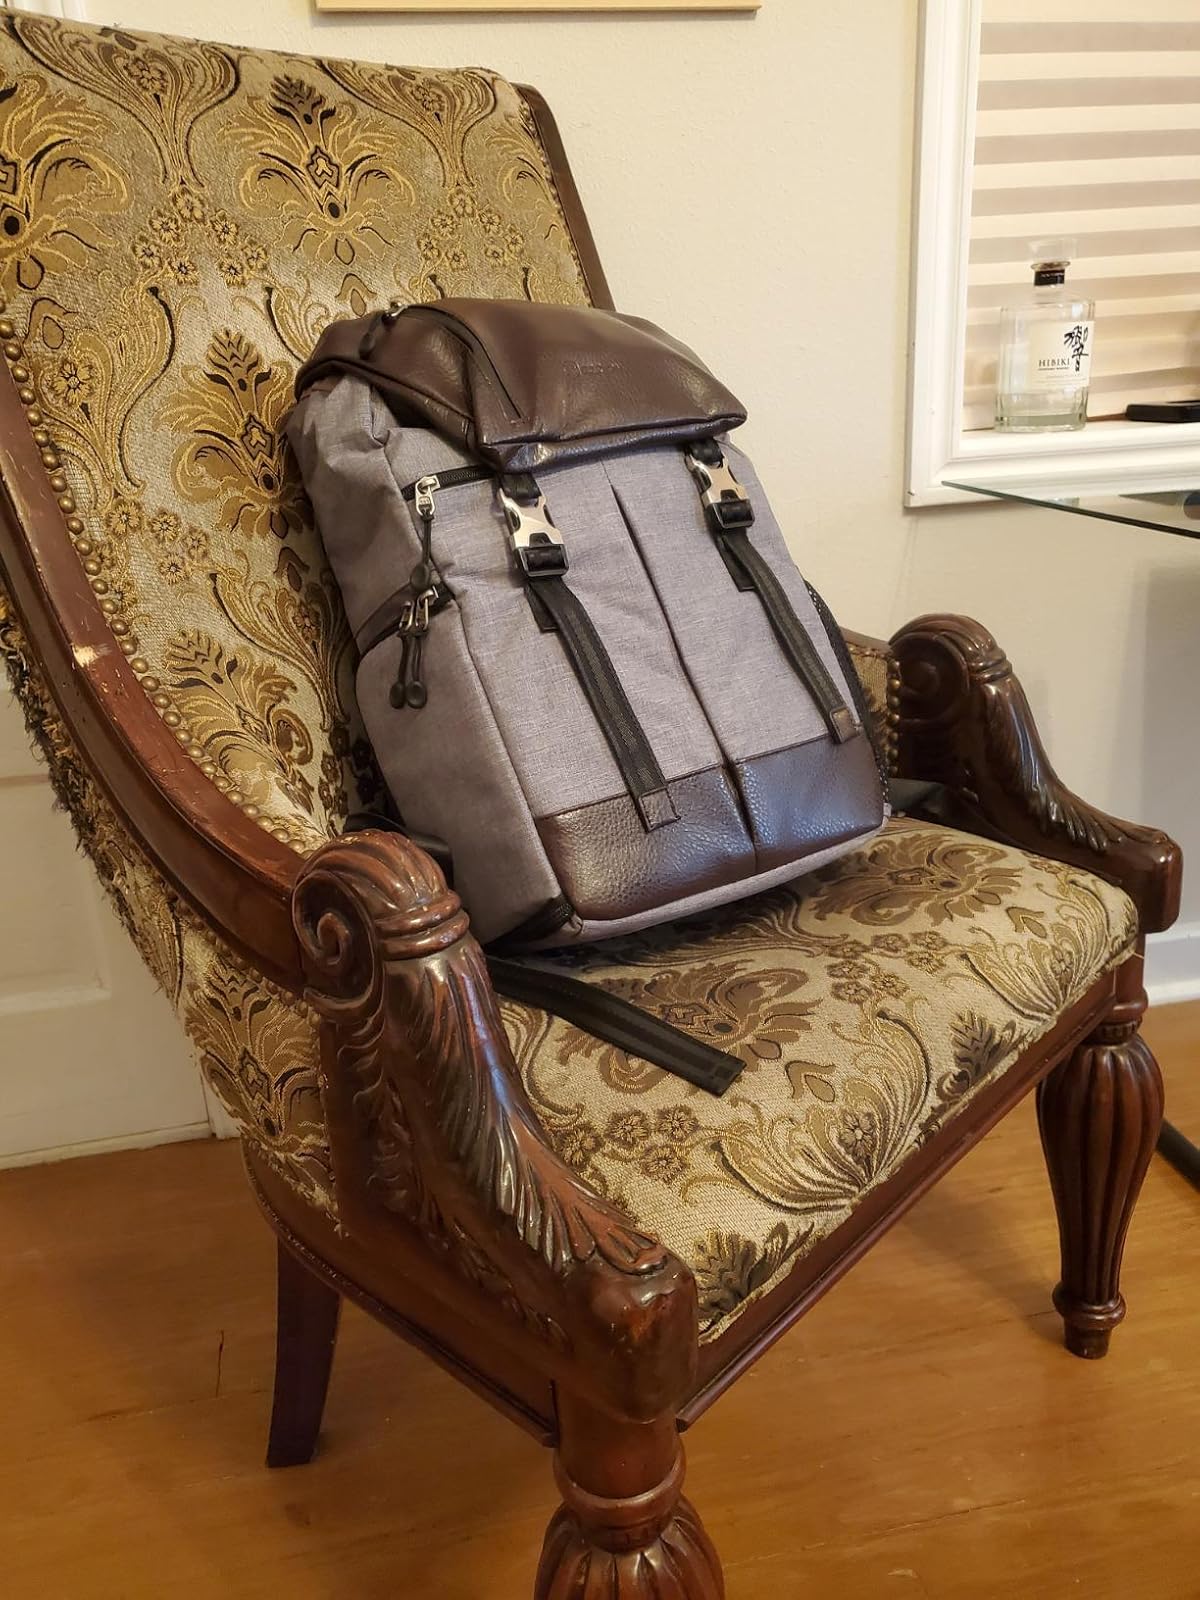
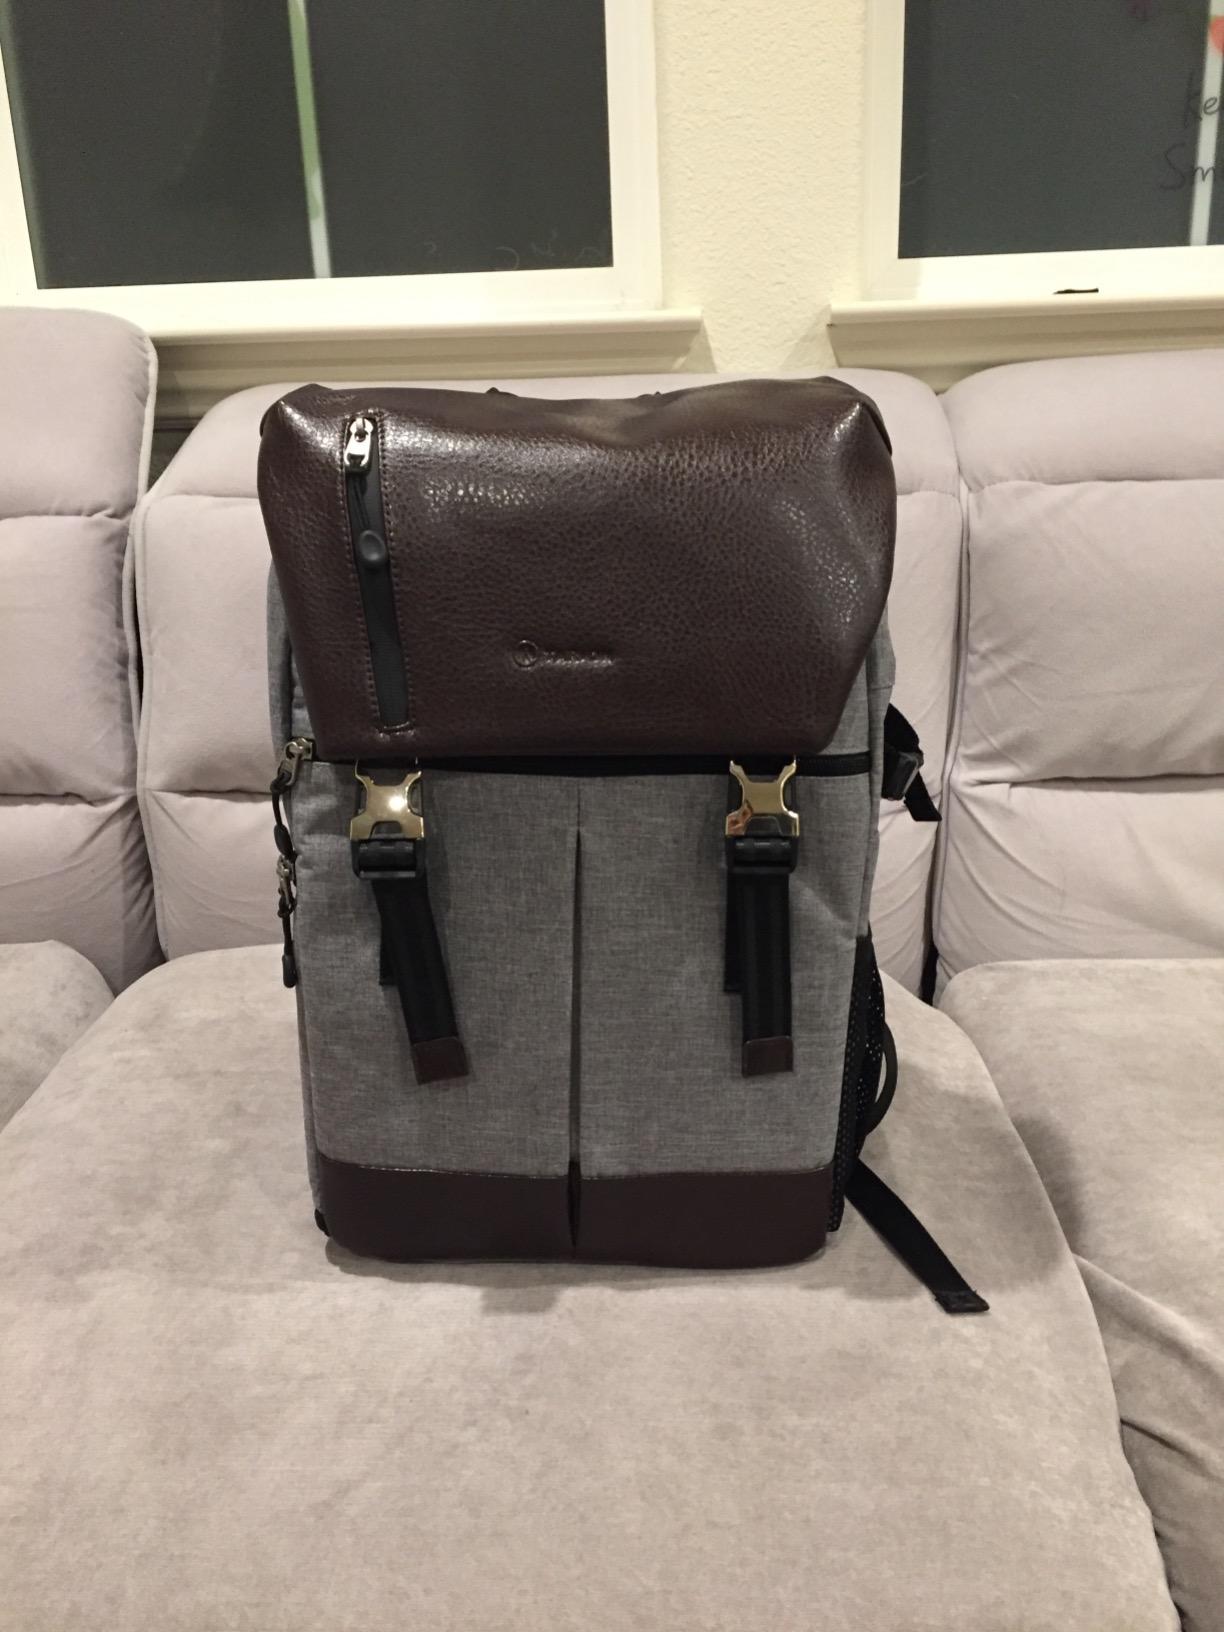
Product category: bag
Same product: yes